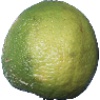
Label: limes